Stratification (water)

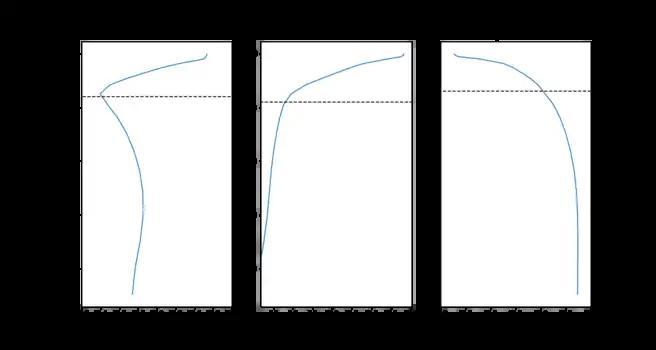
The halo-, thermo-, and pycnocline at 10E, 30S. For this image the annual means of the year 2000 from the GODAS Data has been used.

Ocean stratification is the natural separation of an ocean's water into horizontal layers by density, and occurs in all ocean basins. Denser water is below lighter water, representing a stable stratification. The pycnocline is the layer where the rate of change in density is largest.